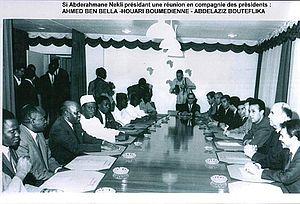
Monsieur Abderrahmane Nekli (au fond de la photo), présidant une réunion avec des africains, en compagnie de MM. les présidents Abdelaziz Bouteflika, Ahmed Ben Bella et Houari Boumediene (respectivement premier, troisième et quatrième à droite dans la photo)
La crise de l’été 1962, appelée parfois « l'été de la discorde » ou crise des wilayas, est une période de troubles qui a succédé à la fin de la guerre d'Algérie, marquée par des luttes des clans au sein du Front de libération nationale, au lendemain de l'indépendance de l'Algérie, le 5 juillet 1962.
Ahmed Ben Bella